Brit Air

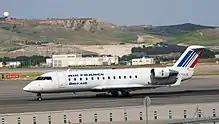
Brit Air Bombardier CRJ100 at Adolfo Suárez Madrid–Barajas Airport (2006)

Brit Air, short for Brittany Air International, was a regional airline based at Morlaix – Ploujean Airport in Ploujean, Morlaix, Brittany, France, operating scheduled services as an Air France franchise from Lyon–Saint Exupéry Airport, Paris-Orly Airport and Paris-Charles de Gaulle Airport.